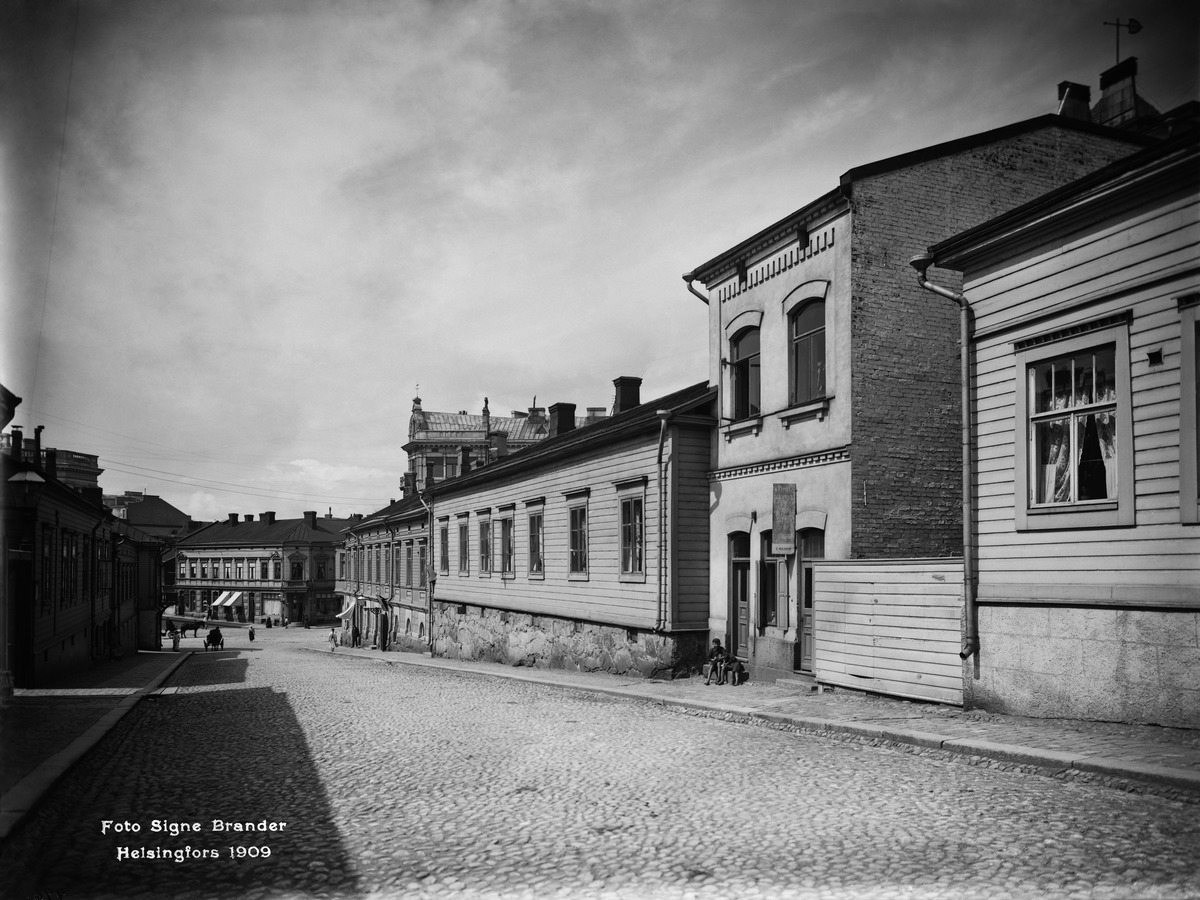
Tarkk'ampujankatu 15, 17
sisällön kuvaus: Tarkk'ampujankatu 15, 17 mustavalkoinen
Kuvaaja: Brander, Signe, valokuvaaja
Ajankohta: kuvausaika 1909
Paikka: Suomi, Uusimaa, Helsinki, Ullanlinna Helsinki, Tarkk'ampujankatu 15, 17
Aiheet: puurakennukset